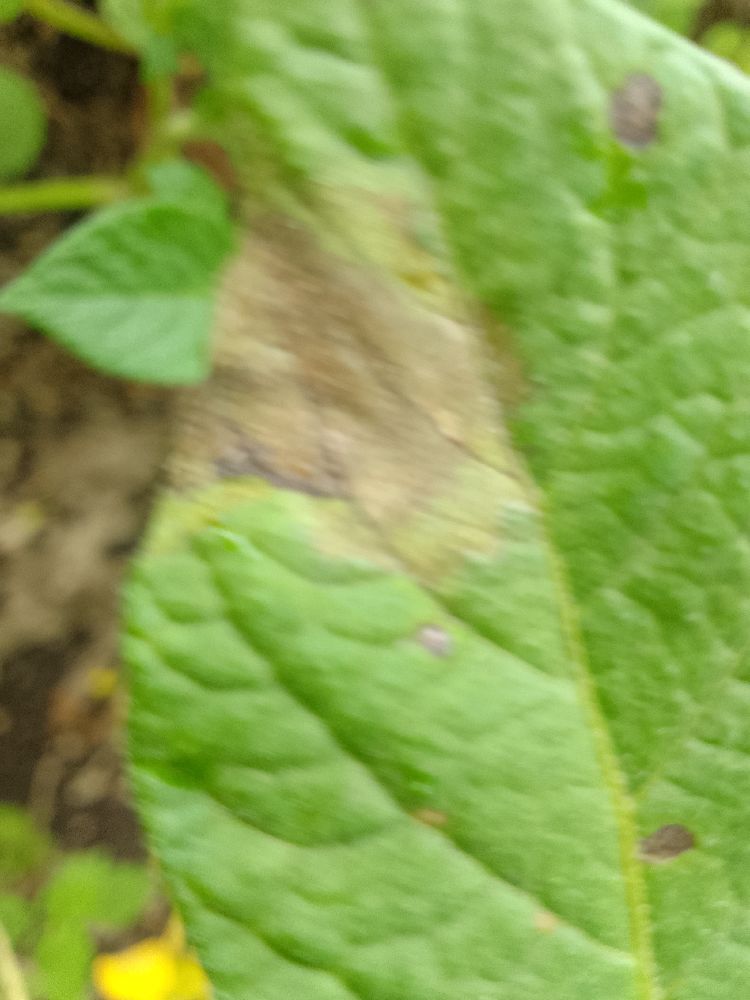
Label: Late blight